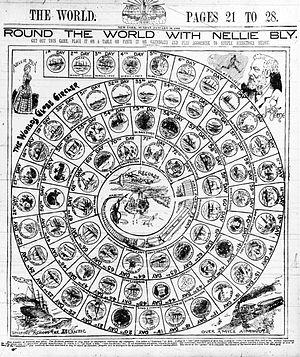
Elizabeth Jane Cochrane, dite Nellie Bly, née le 5 mai 1864 à Cochran's Mills dans le Comté d'Armstrong en Pennsylvanie et morte le 27 janvier 1922 à New York, est une journaliste américaine.